Jalen Nailor

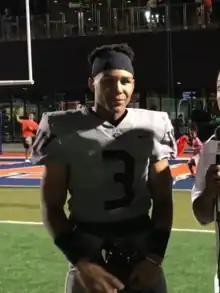
Nailor with the Bishop Gorman Gaels in 2017

Jalen Rasheed Nailor (born March 2, 1999), nicknamed "Speedy", is an American professional football wide receiver for the Minnesota Vikings of the National Football League (NFL). He played college football for the Michigan State Spartans.